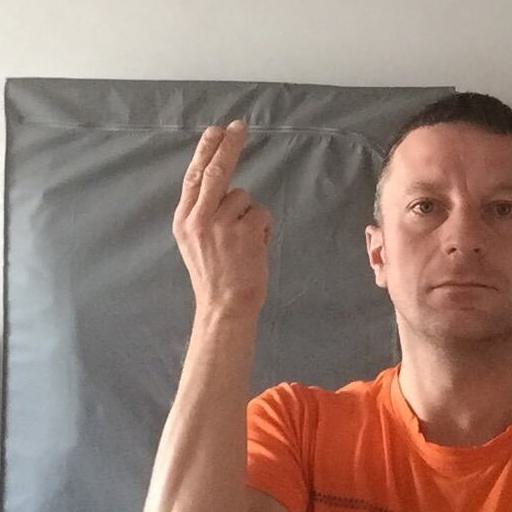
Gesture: two_up_inverted